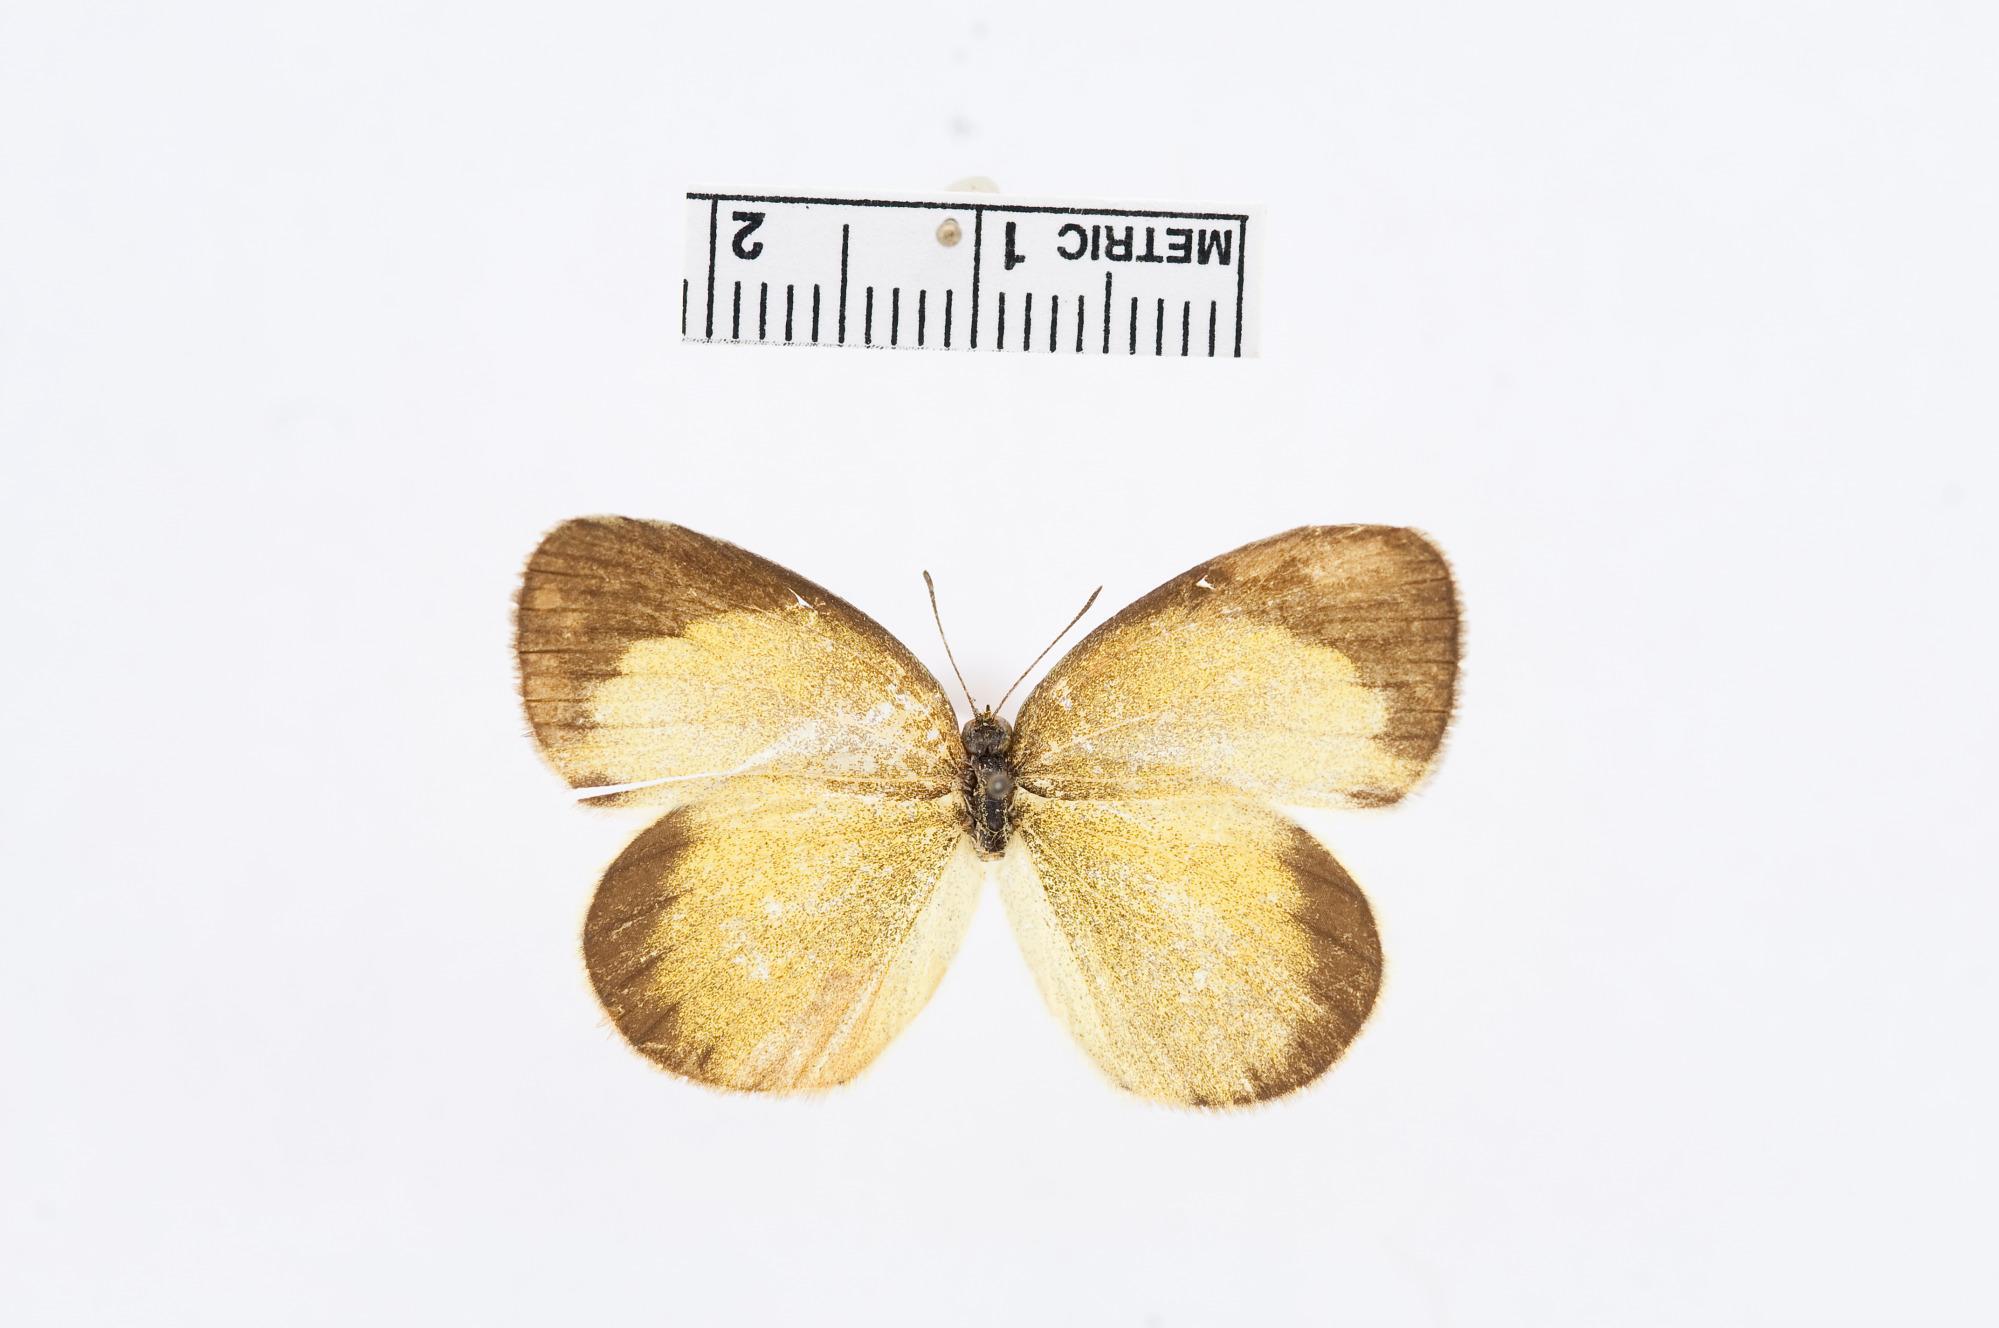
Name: Eurema brigitta
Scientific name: Eurema brigitta
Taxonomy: Animalia, Arthropoda, Hexapoda, Insecta, Lepidoptera, Pieridae, Coliadinae